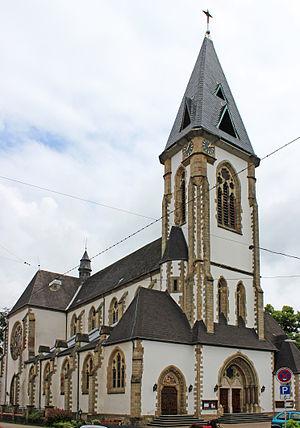
Schwalbach est une commune de la Sarre. Elle est située dans une ancienne région minière et aujourd'hui encore on exploite du minerai à l'endroit où se trouve le terril dit « die Halde ».